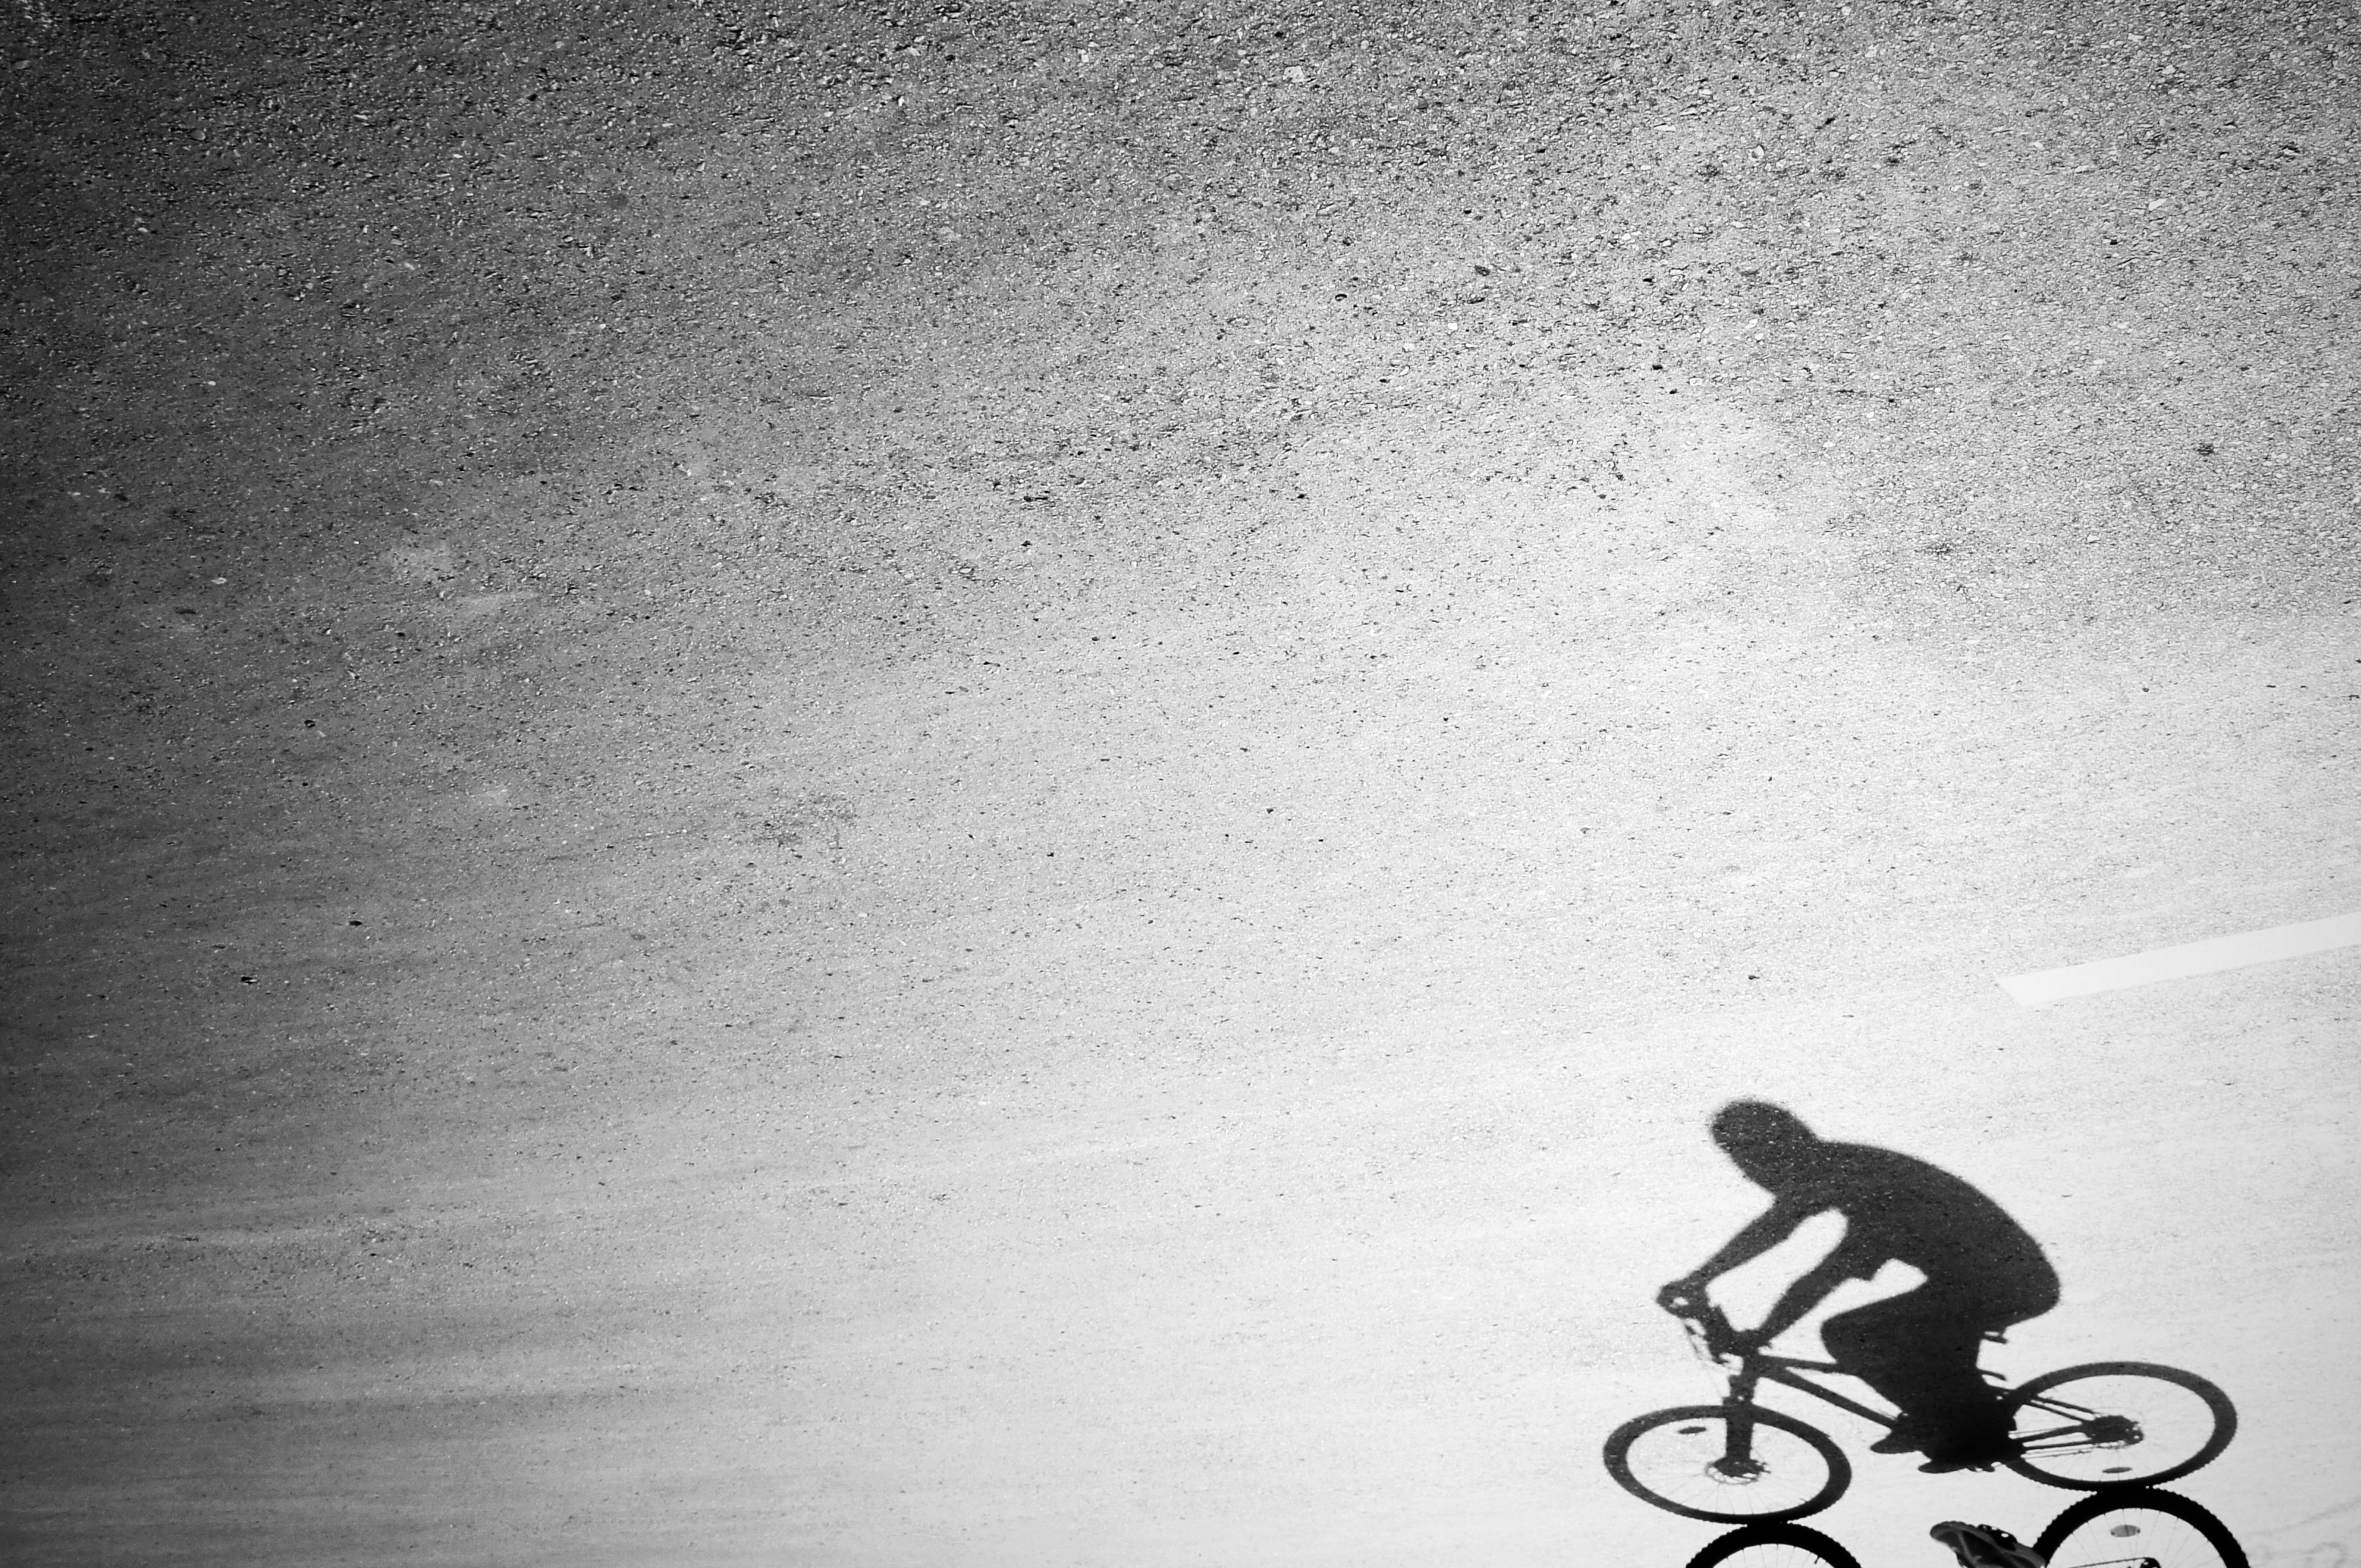
hand, man, silhouette, person, light, black and white, group, people, girl, woman, white, sport, photography, crowd, male, female, line, young, shadow, human, darkness, friendship, black, monochrome, together, shadows, fun, team, friends, women, shape, people silhouettes, people silhouette, monochrome photography